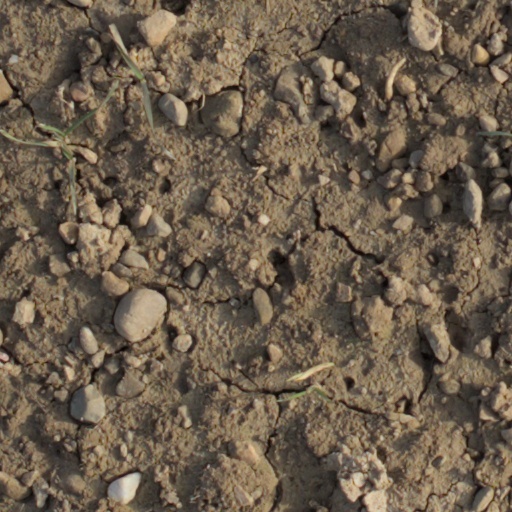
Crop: wheat